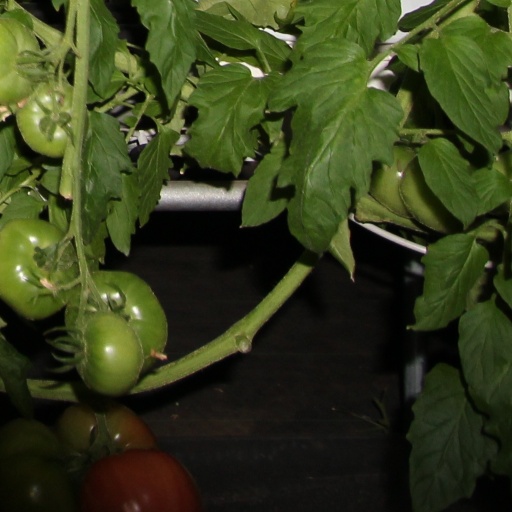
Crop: tomato